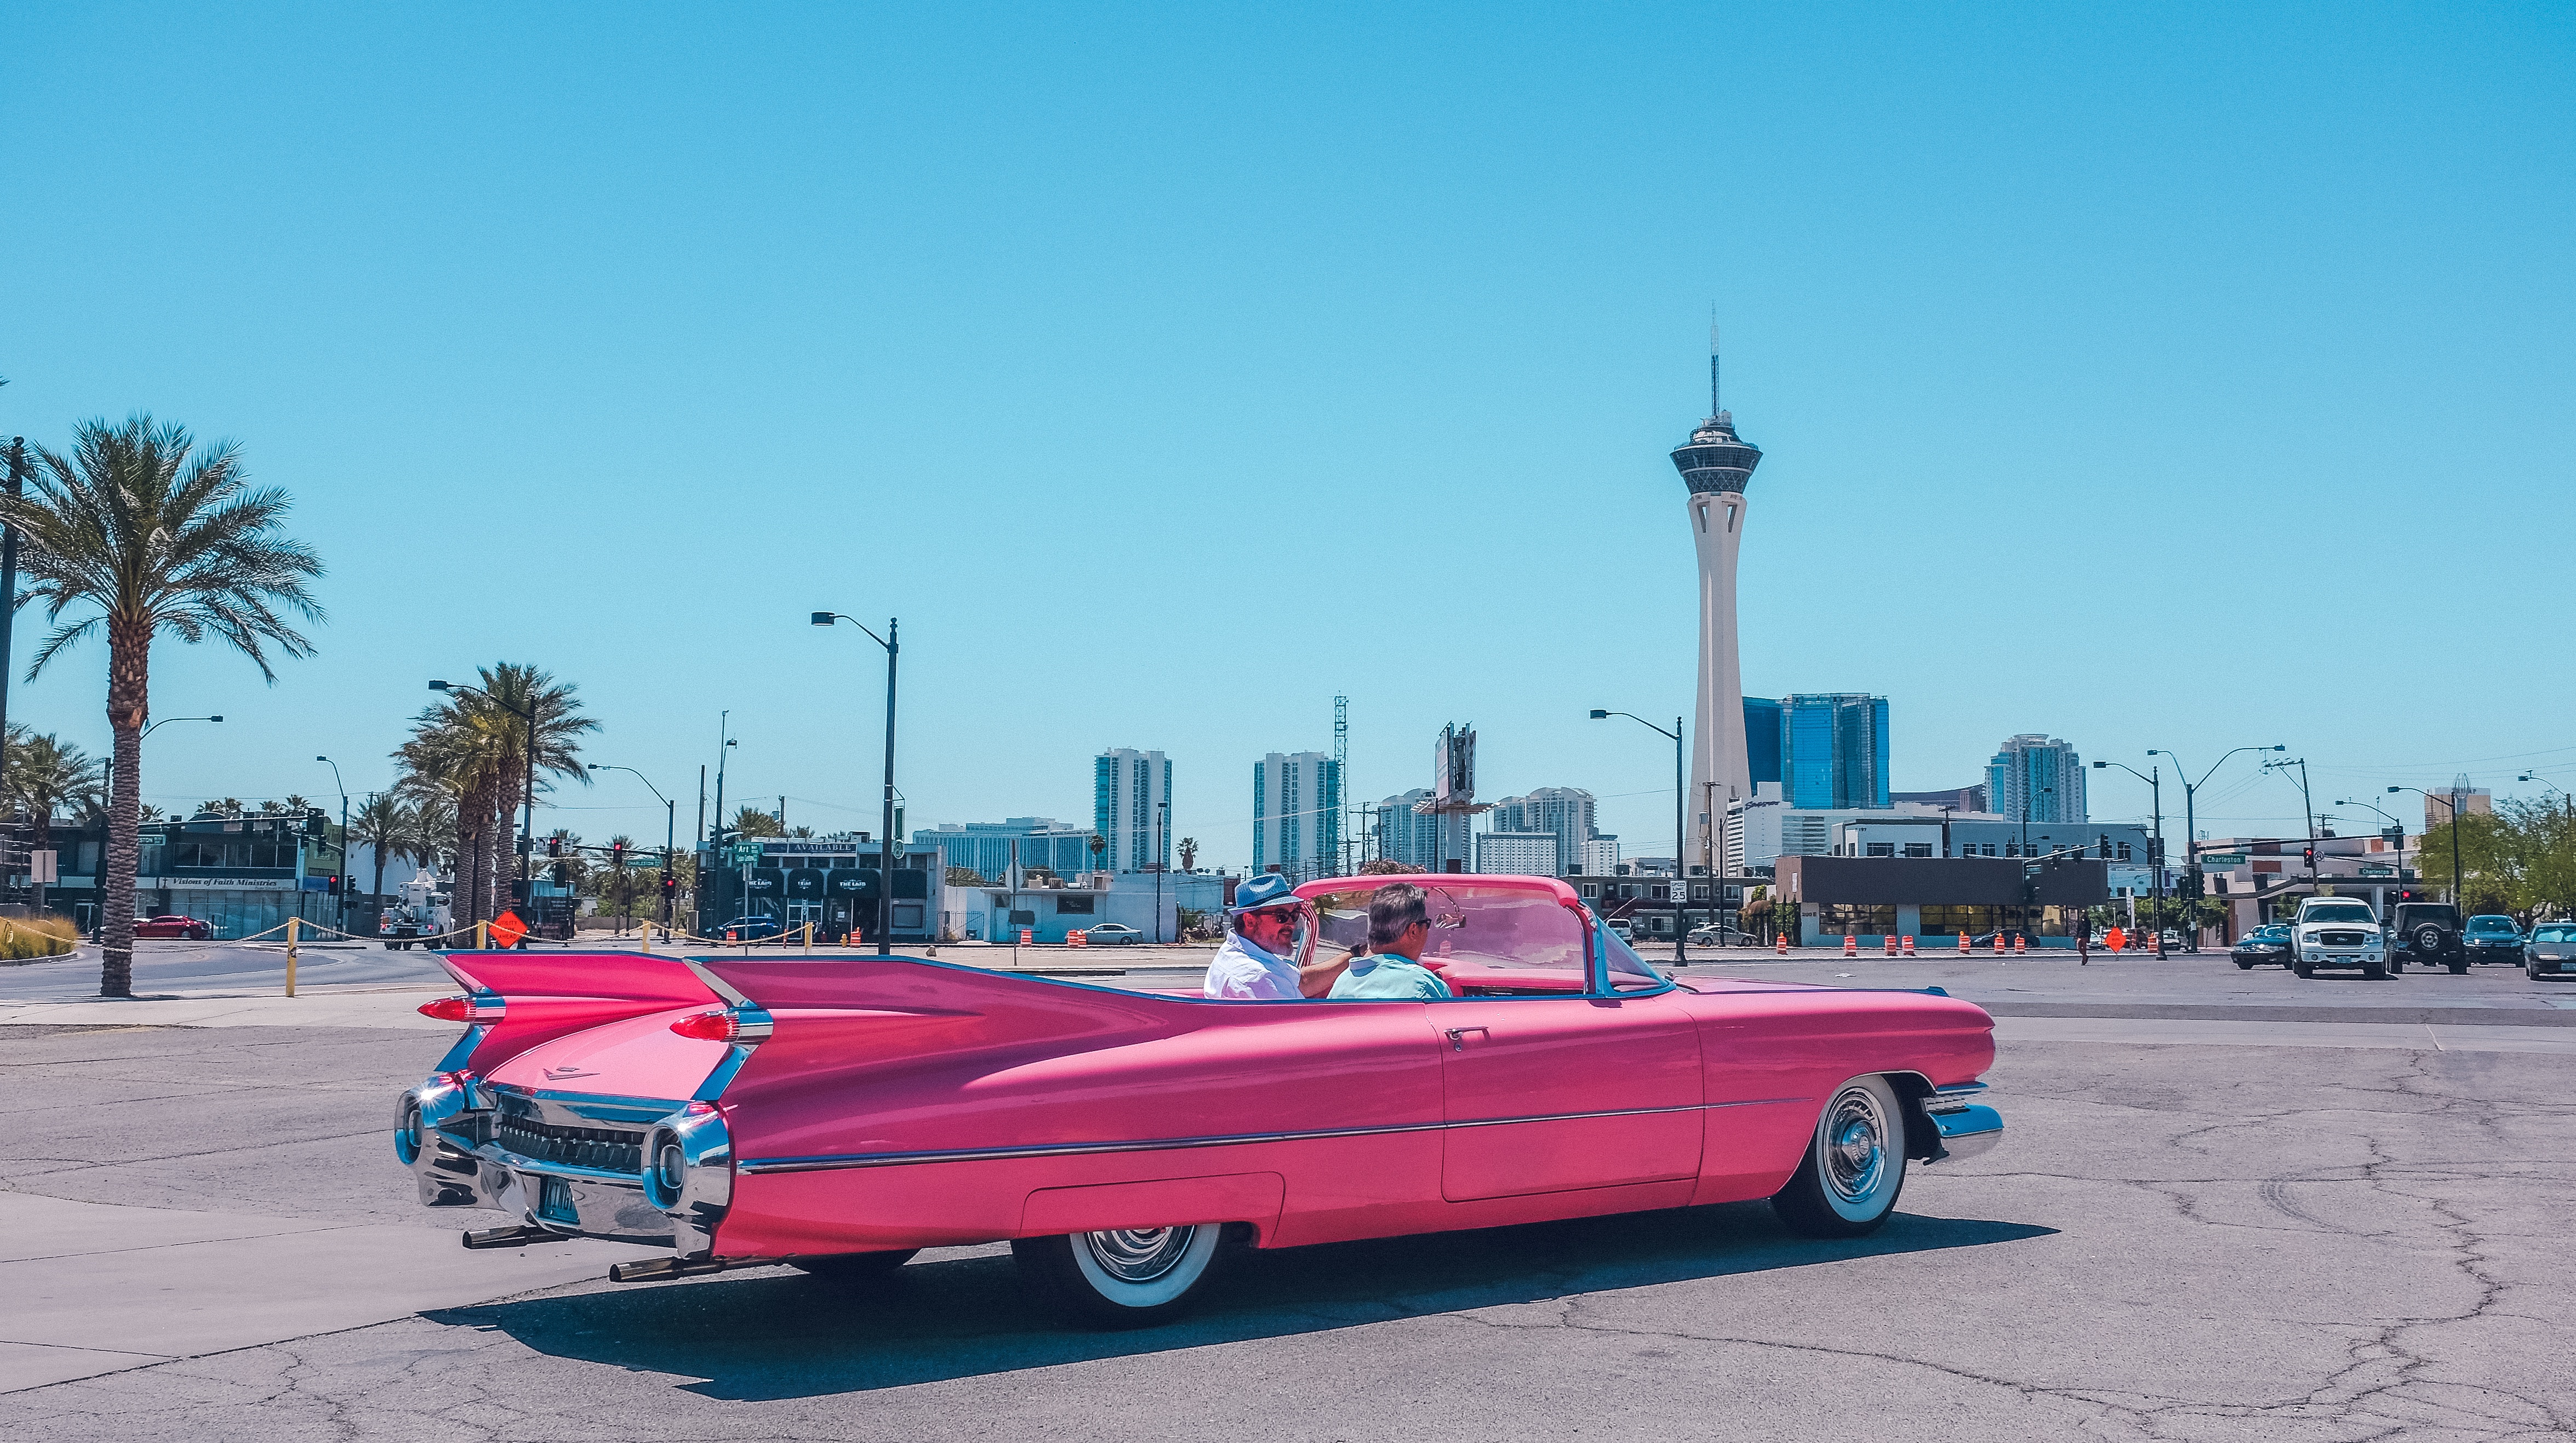
car, vehicle, aviation, land vehicle, automobile make, automotive exterior, luxury vehicle